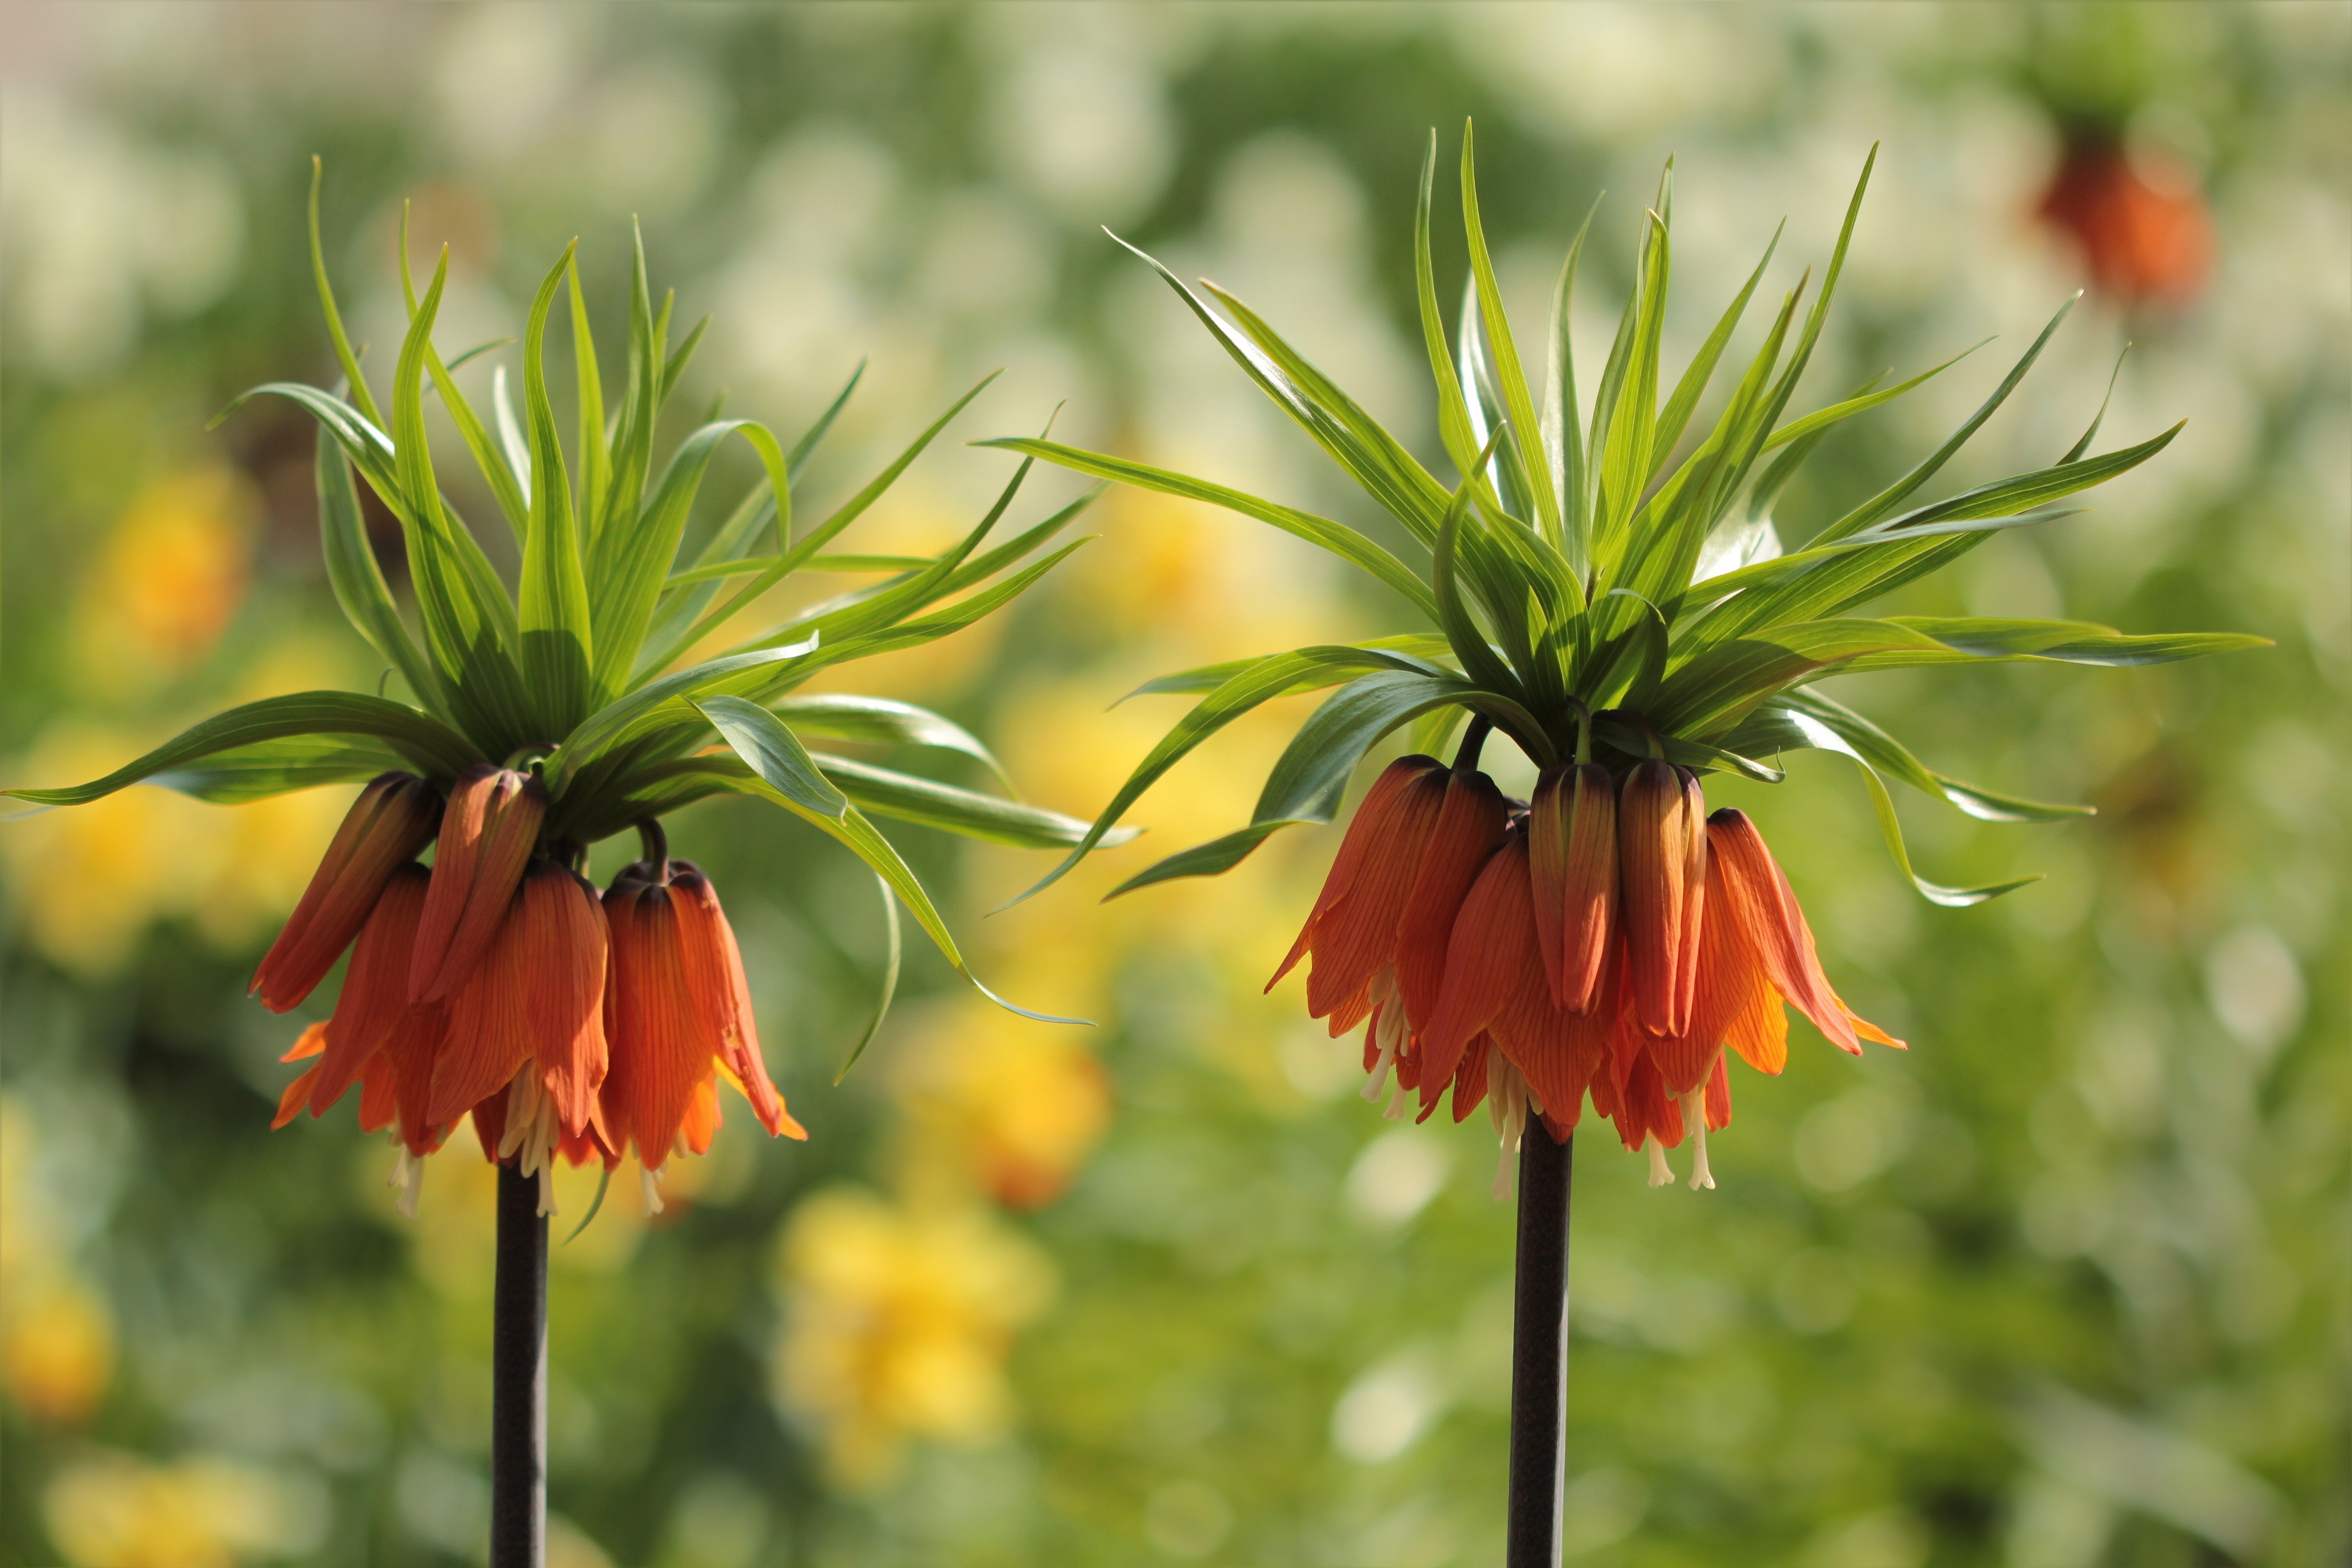
plant, meadow, prairie, flower, orange, spring, herb, park, botany, flora, wildflower, flowers, fritillaria, macro photography, flowering plant, daisy family, imperial crown, land plant, crown imperial